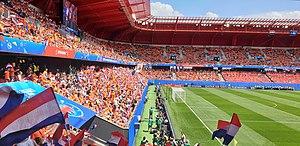
Photo des tribunes du stade du Hainaut de Valenciennes lors du match Pays-Bas Cameroun de la Coupe du monde de football féminin le 15 juin 2019
Valenciennes est une commune française, historiquement capitale du comté du Hainaut français et aujourd'hui sous-préfecture du département du Nord, en région Hauts-de-France.